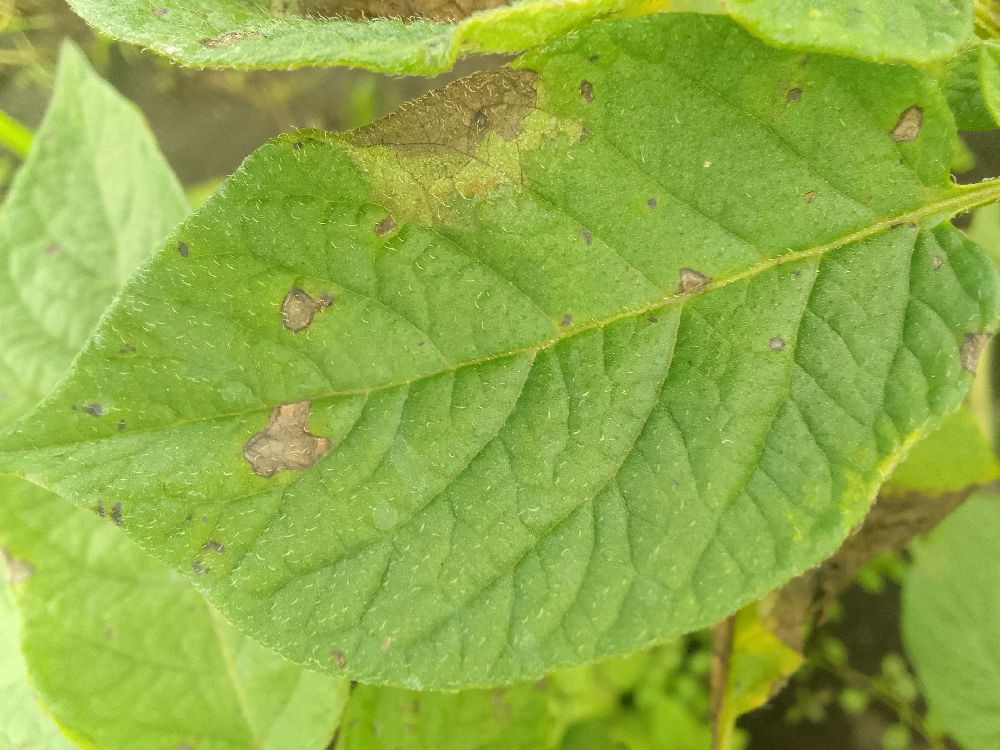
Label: Late blight